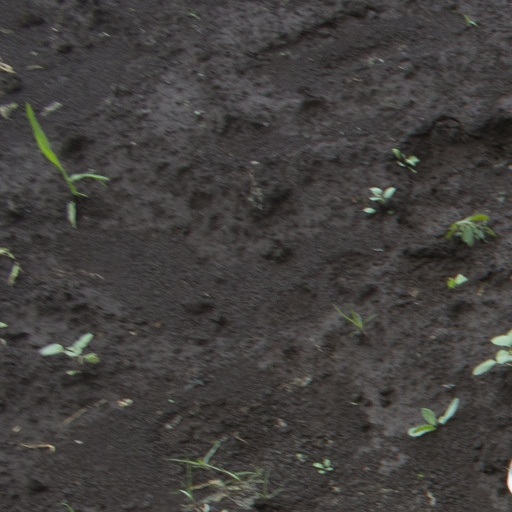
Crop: soybean